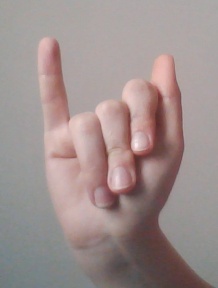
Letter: meem